Flag of Benin

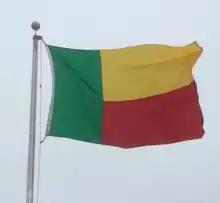
Flag of Benin

Under French colonial rule over Dahomey, French authorities forbade the colony from having its own regional flag. This was because they were worried that this could increase nationalistic sentiment and lead to calls for independence. However, with the rise of the decolonization movement in Africa, the French were obliged to grant limited autonomy to Dahomey as a self-governing republic within the French Community. This was granted on December 4, 1958, and a search for a national flag began soon after.